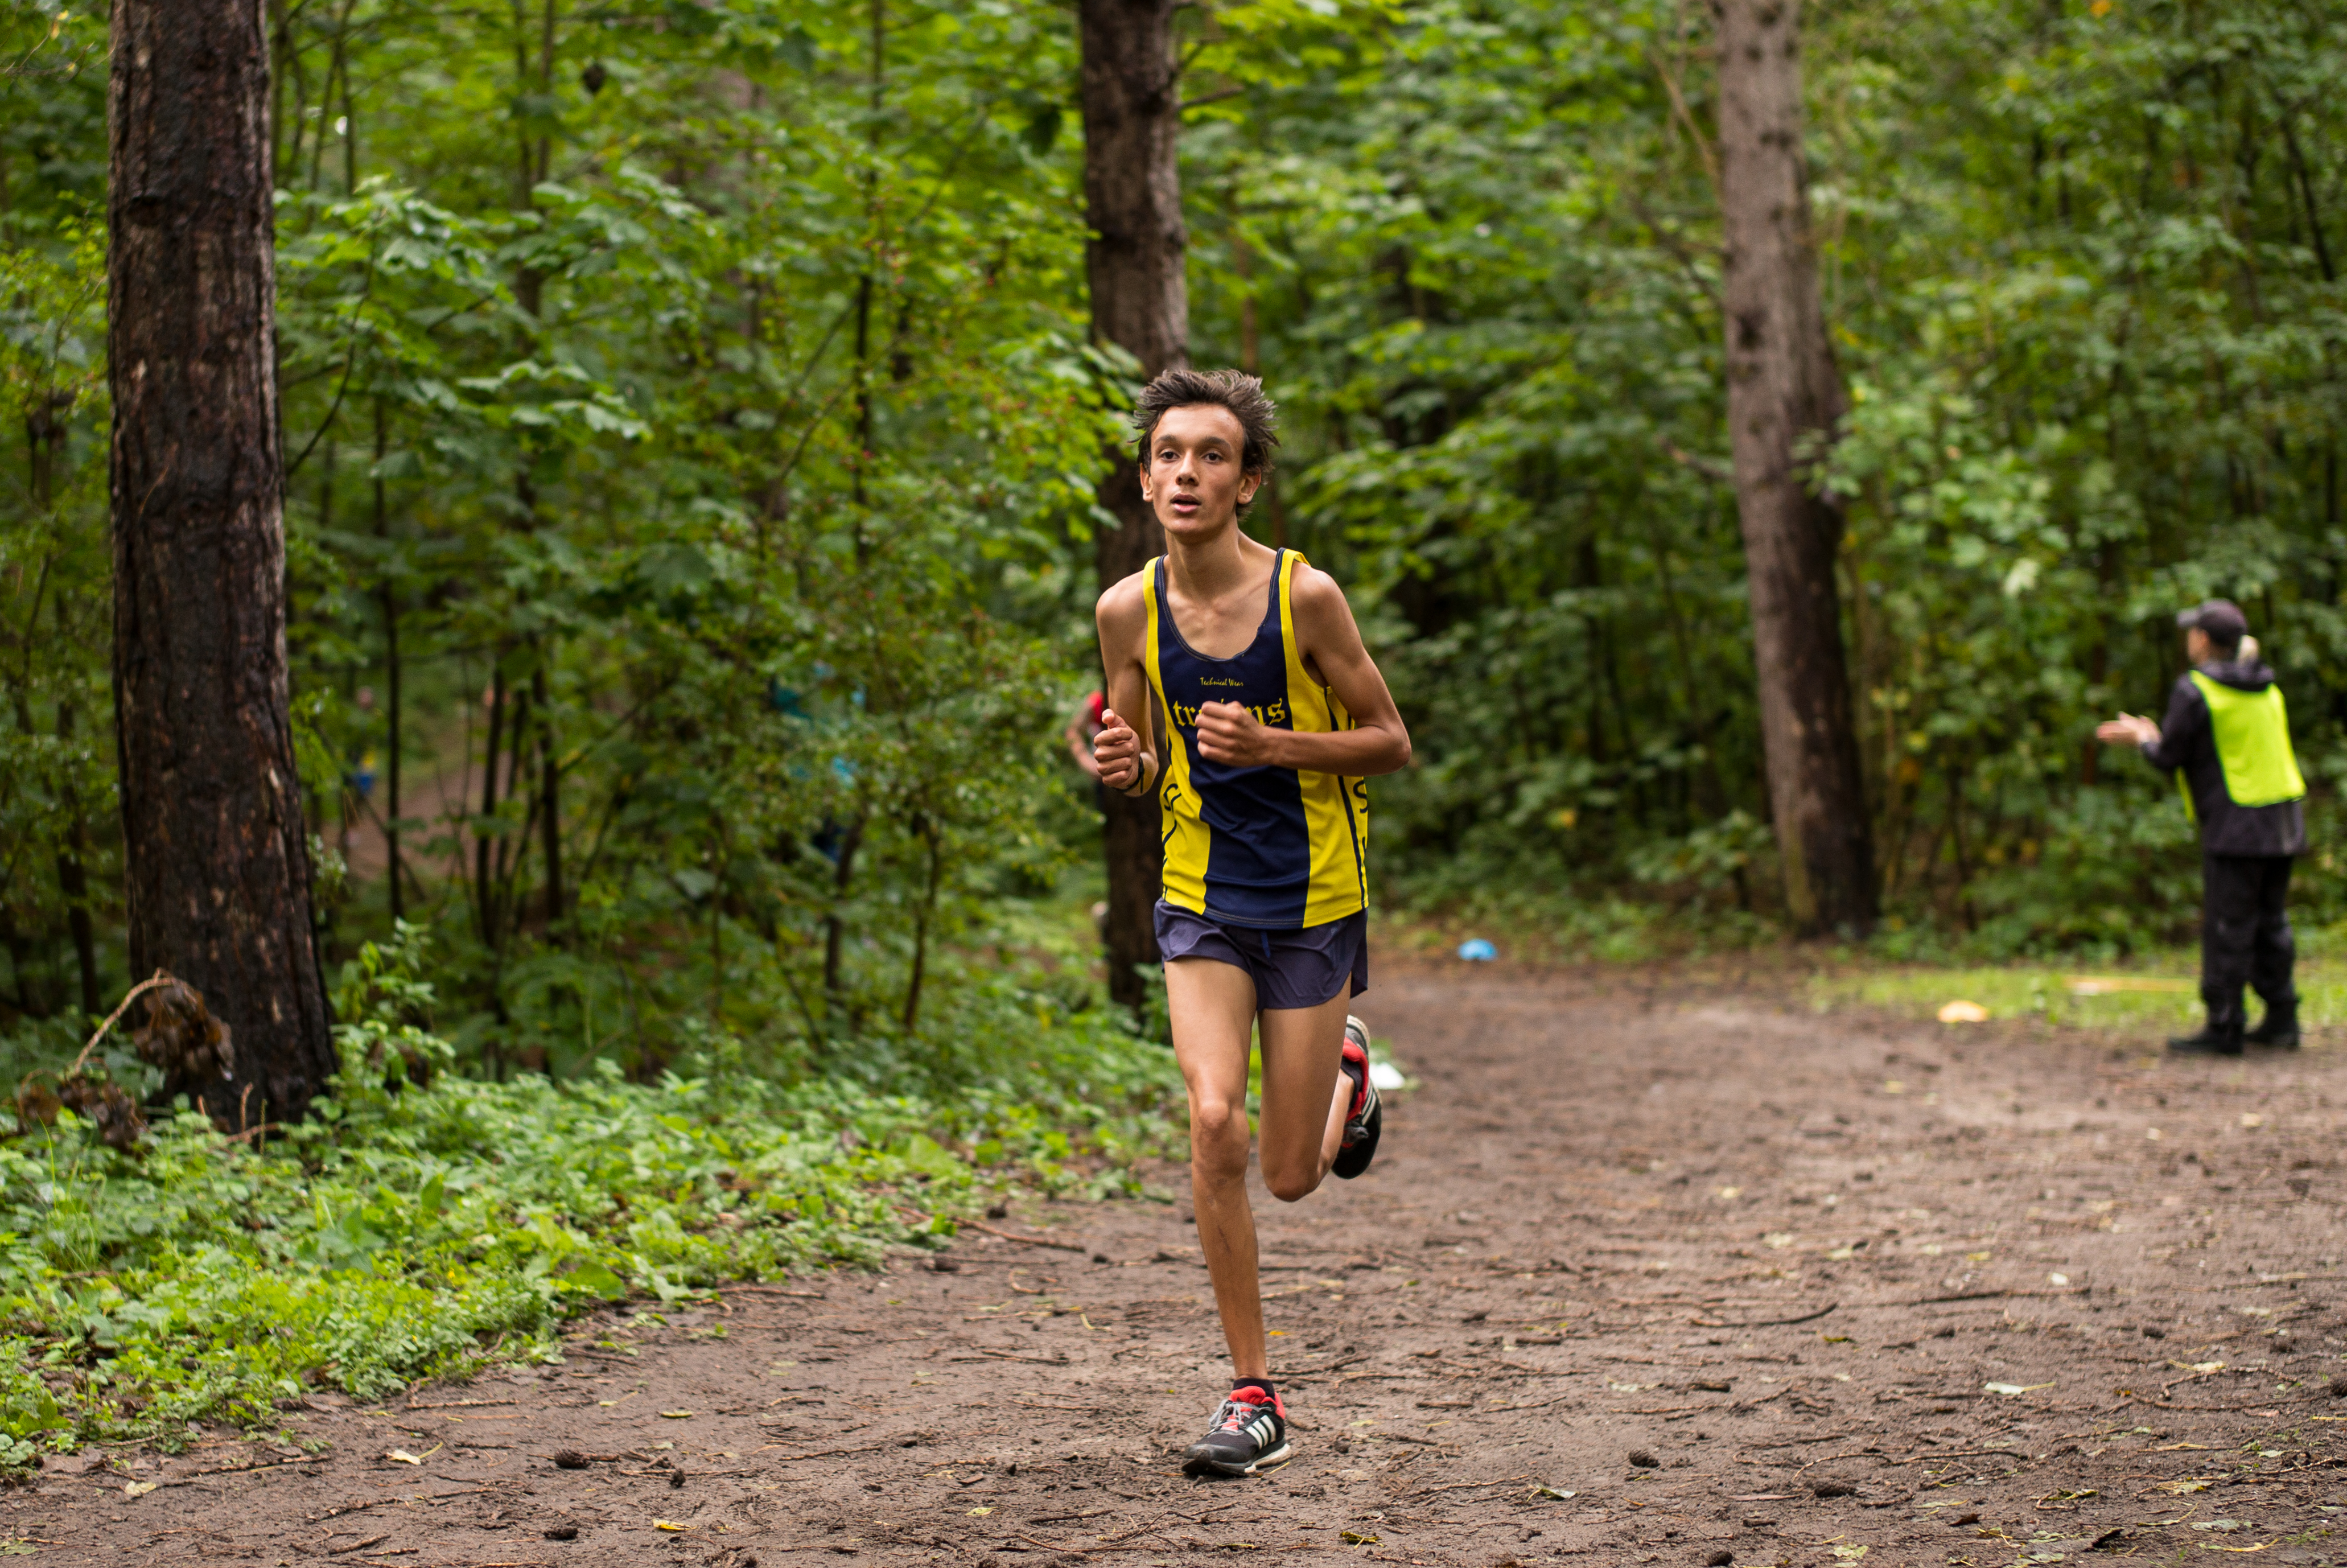
person, trail, running, recreation, jogging, race, sports, endurance, athletics, physical exercise, outdoor recreation, human action, individual sports, endurance sports, ultramarathon, duathlon, cross country running, cross country cycling